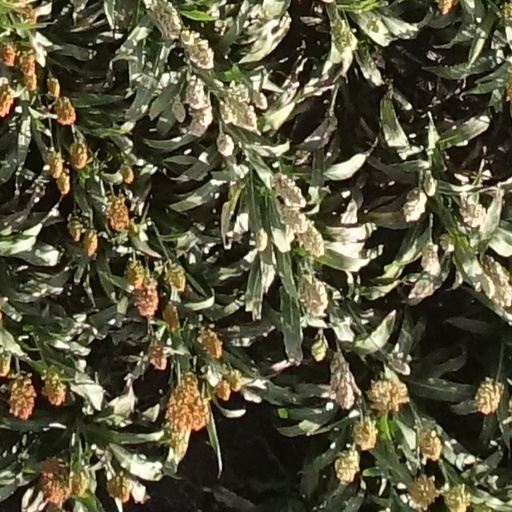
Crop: sorghum